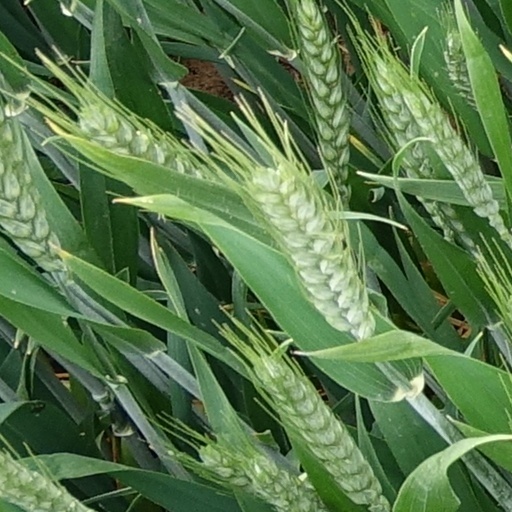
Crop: wheat